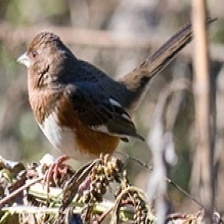
Species: EASTERN TOWEE
Scientific name: PIPILO ERYTHROPHTHALMUS